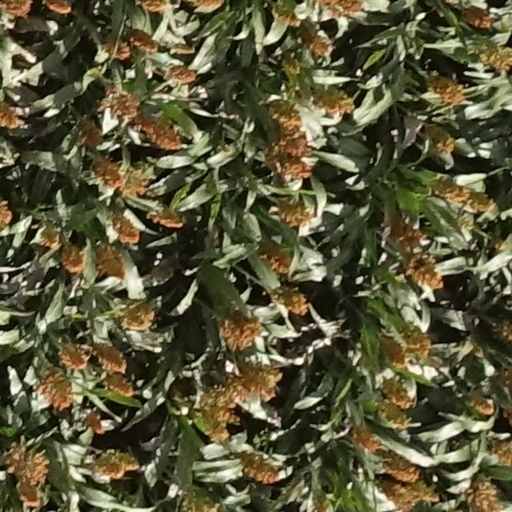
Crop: sorghum